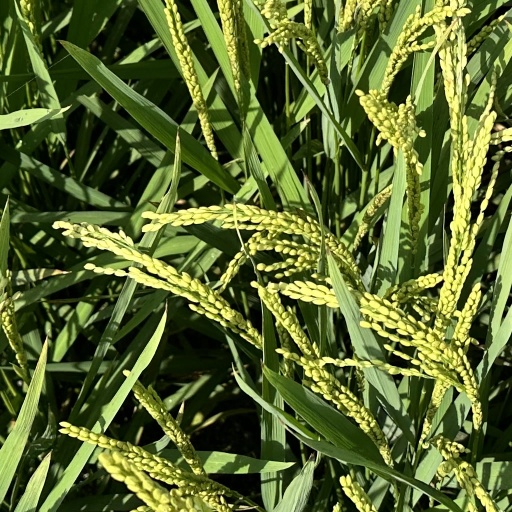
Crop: rice